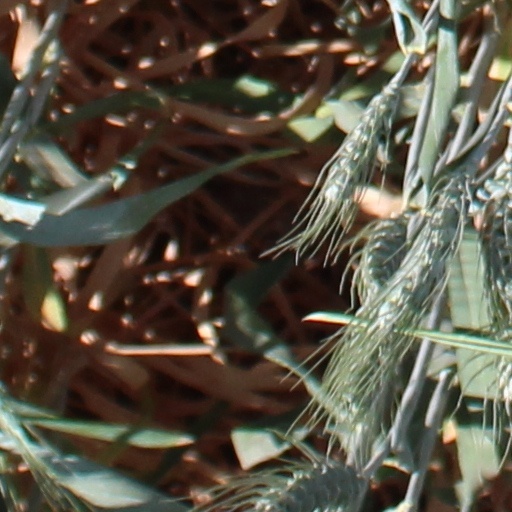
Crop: wheat